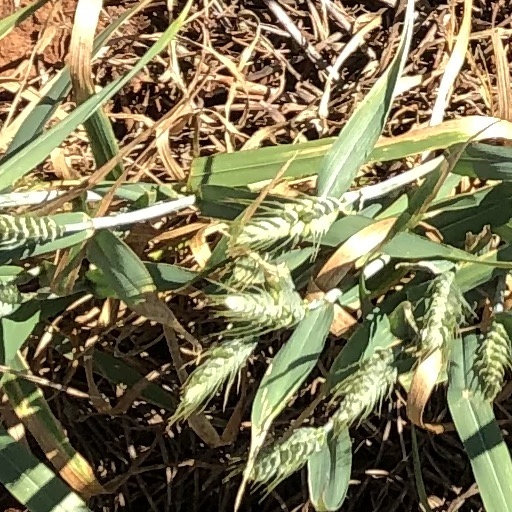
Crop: wheat